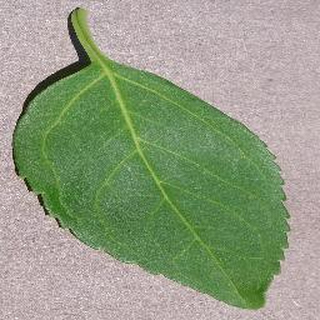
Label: healthy_cherry